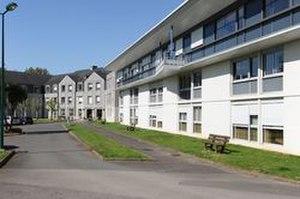
résidence de Kervénoël du Centre Hospitalier du Centre Bretagne à Pontivy
Le Centre hospitalier du Centre Bretagne est un centre hospitalier du Morbihan et des Côtes-d'Armor, né de la fusion du centre hospitalier de Pontivy et du Centre Hospitalier Intercommunal de Plémet-Loudéac le 1ᵉʳ janvier 2005.